Berlin Conference

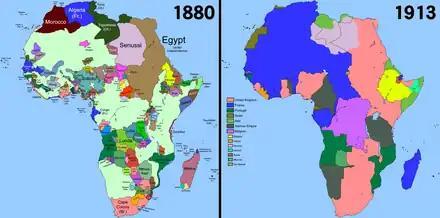
Comparison of Africa in the years 1880 and 1913

At the Berlin Conference, the scope of the Principle of Effective Occupation was heavily contested between Germany and France. The Germans, who were new to the continent, essentially believed that as far as the extension of power in Africa was concerned, no colonial power should have any legal right to a territory unless the state exercised strong and effective political control and, if so, only for a limited period of time, essentially an occupational force only. However, Britain's view was that Germany was a latecomer to the continent and was assumptively unlikely to gain any possessions beyond those it already held, which were swiftly proving to be more valuable than British territories. That logic caused it to be generally assumed by Britain and France that Germany had an interest in embarrassing the other European powers on the continent and forcing them to give up their possessions if they could not muster a strong political presence. On the other side, Britain had large territorial holdings there and wanted to keep them while it minimised its responsibilities and administrative costs. In the end, the British view prevailed.